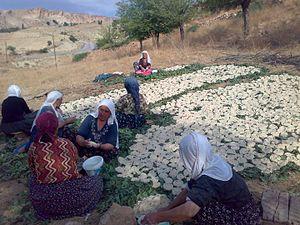
Le kashk ; kishk ; qurt ; qurut ; chortan